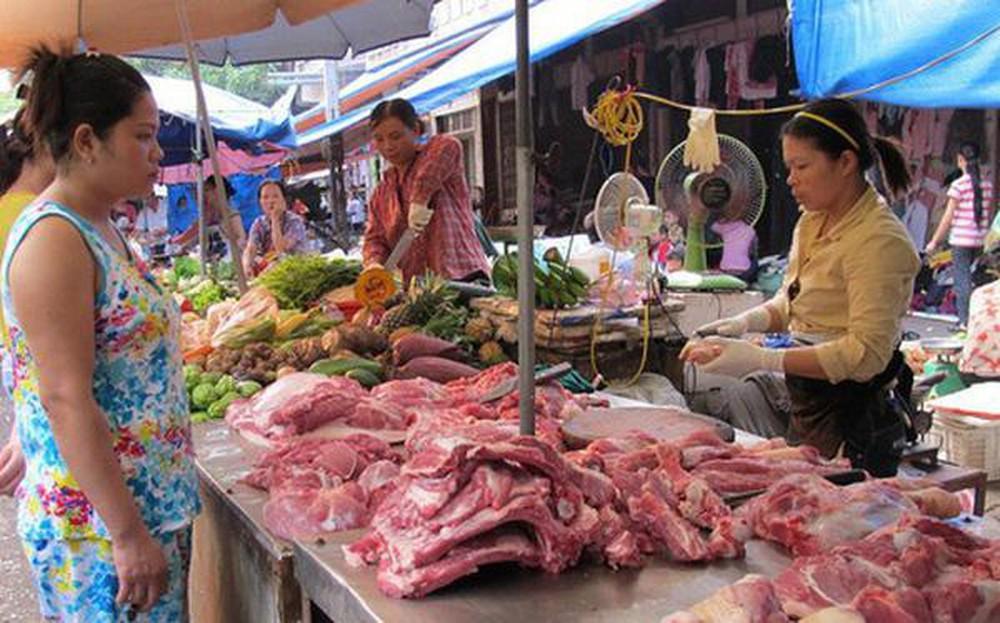
người phụ nữ mặc áo vàng đang đứng trước quầy thịt